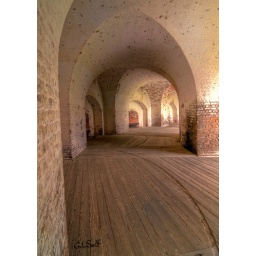
This shot along the north wall of Fort Pulaski shows the grooves in the floor used to swivel the cannon.